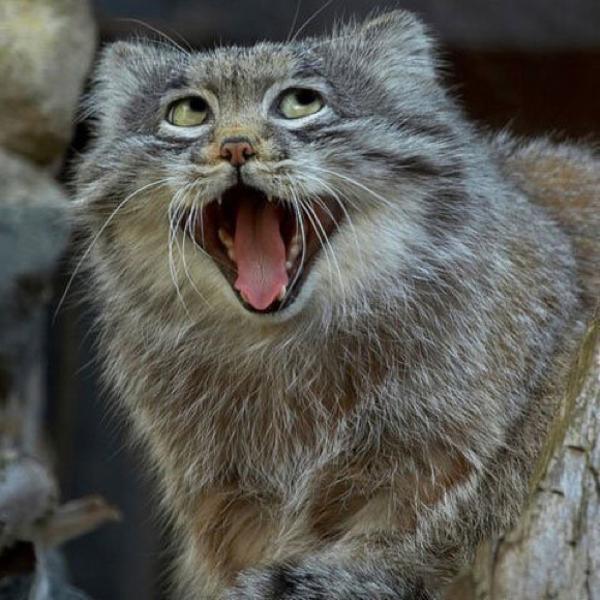
回答: 不意打ちのかんちょう